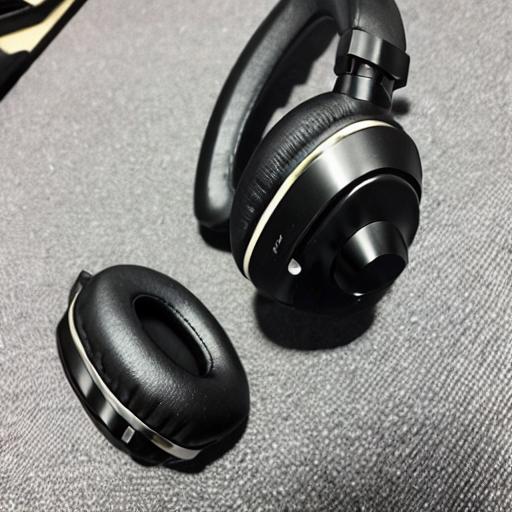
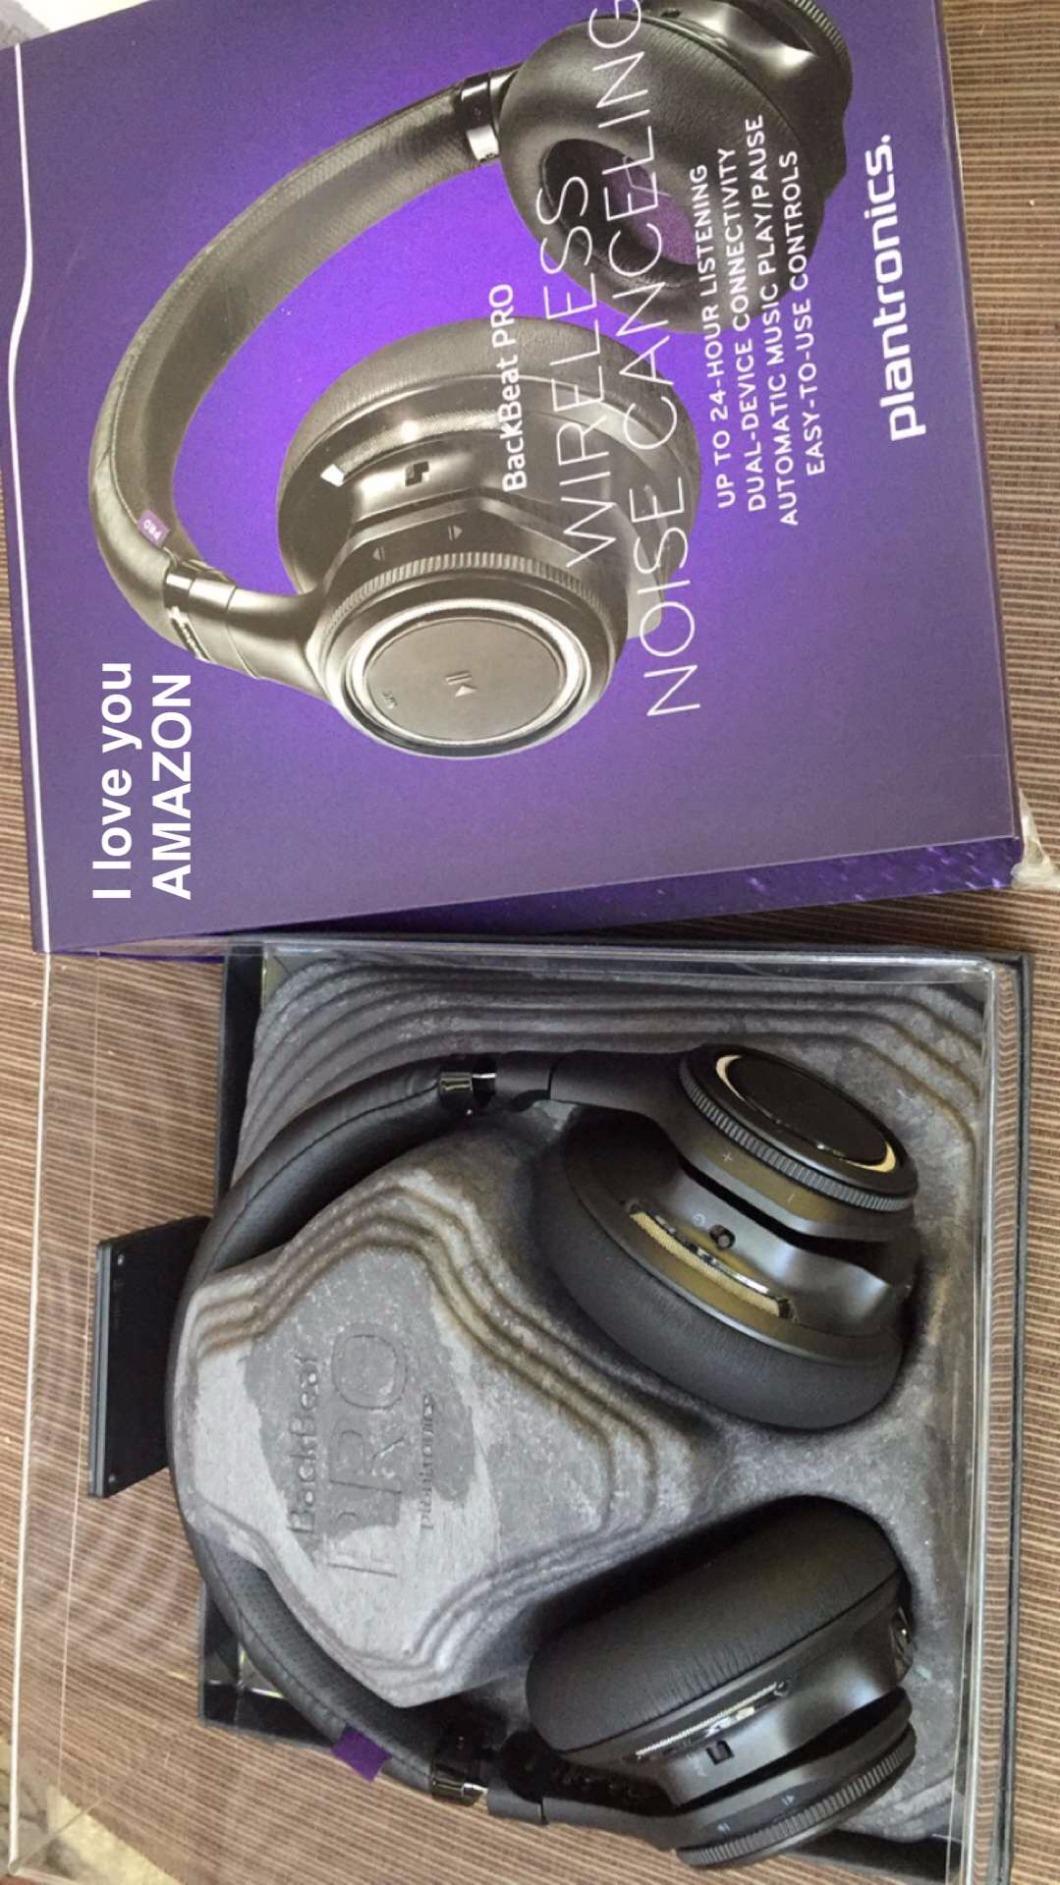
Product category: headphones
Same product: no